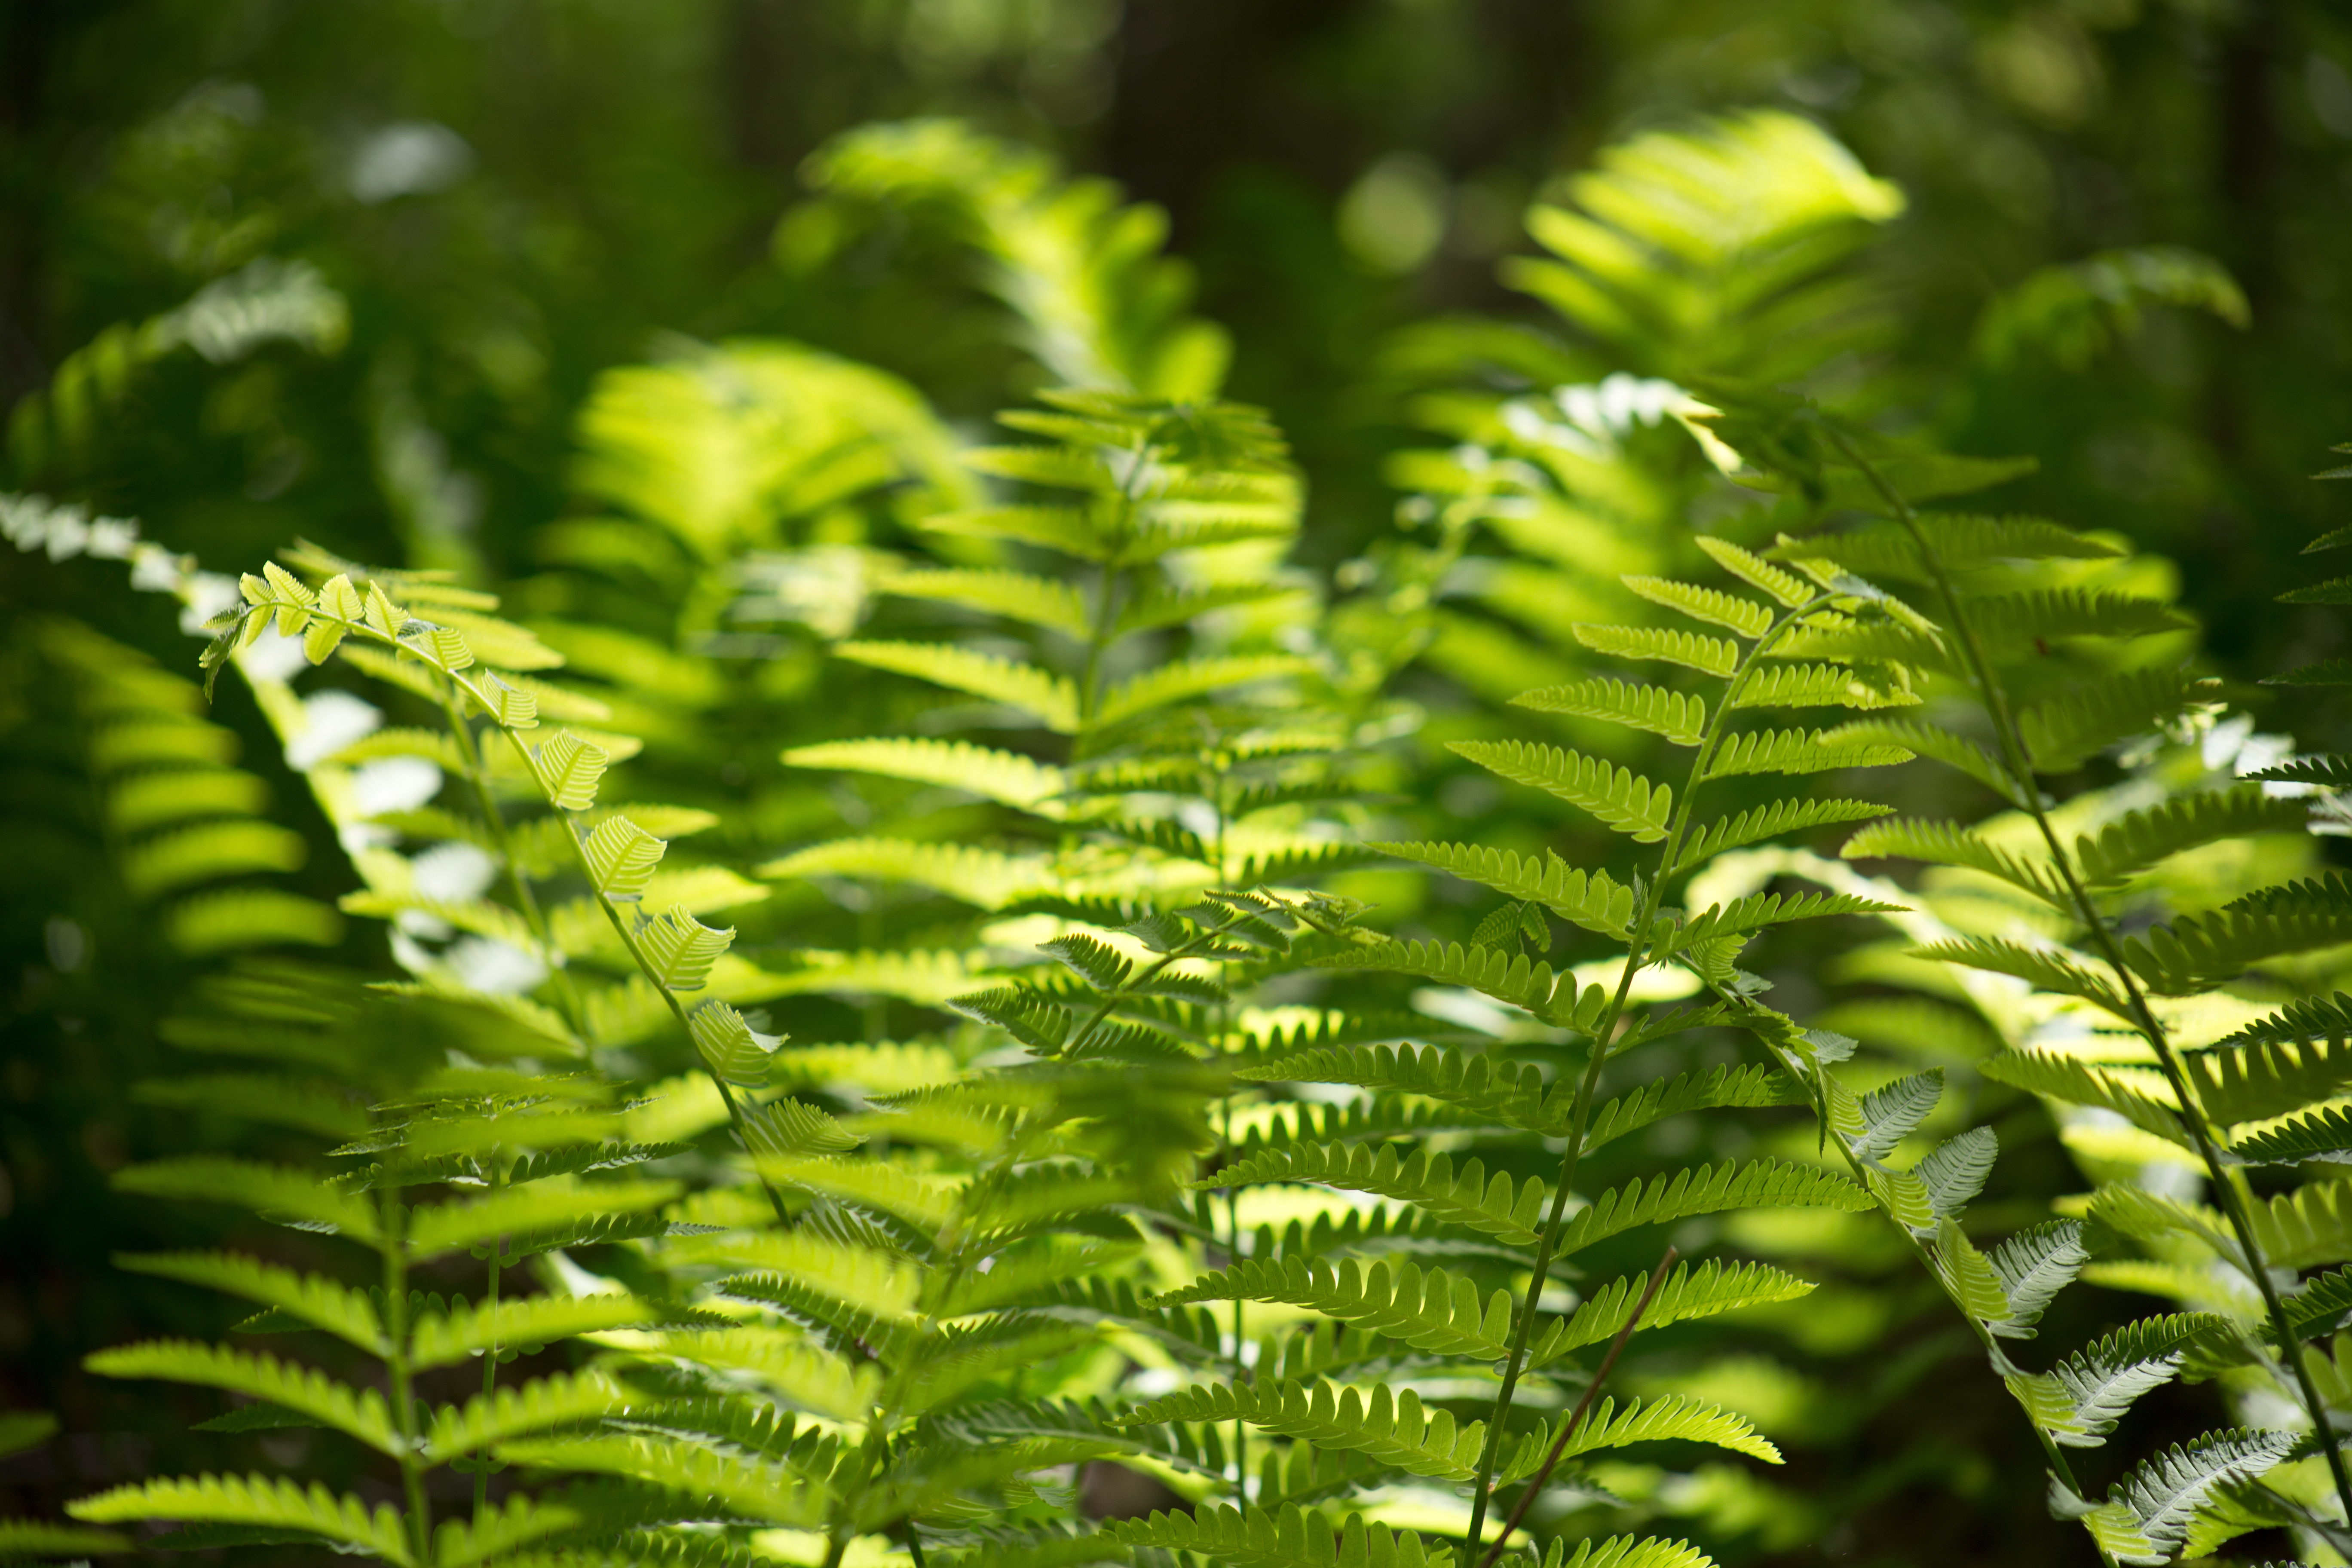
nature, forest, branch, plant, leaf, flower, green, jungle, botany, flora, fern, plants, close up, leaves, vegetation, rainforest, habitat, tropics, natural environment, plant stem, land plant, ferns and horsetails, vascular plant, ostrich fern